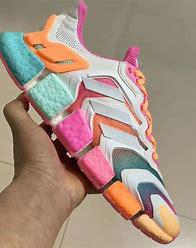
Brand: adidas
Model: Climacool